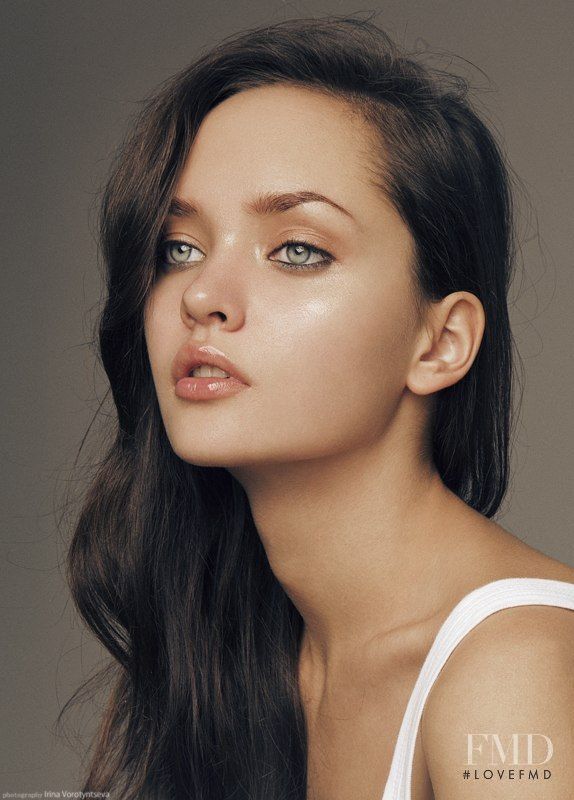
Gender: women